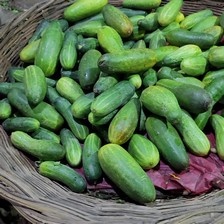
Label: cucumber